List of colonial governors of New Jersey

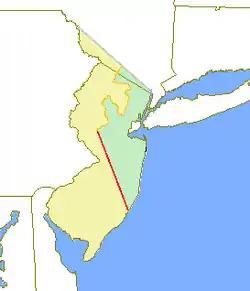
A map of New Jersey, with the left side yellow (West Jersey), the right side green (East Jersey), divided by an orange line and a red line.

With the 1664 surrender of New Netherland by Peter Stuyvesant, and under the authority and instruction of James, Duke of York, Richard Nicolls assumed the position as Deputy-Governor of New Netherland (including Dutch settlements in New Jersey). His first acts were to guarantee the Dutch colonists their property rights and religious freedom. Nicolls implemented the English common law and a legal code. Nicholls would remain governor until 1668, but the Duke of York granted part of the New Netherland territory (that between the Hudson and Delaware rivers, present day New Jersey), to Sir George Carteret and John Berkeley for their devoted service to the Duke of York and his brother Charles II during the English Civil War.